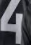
Number: 4